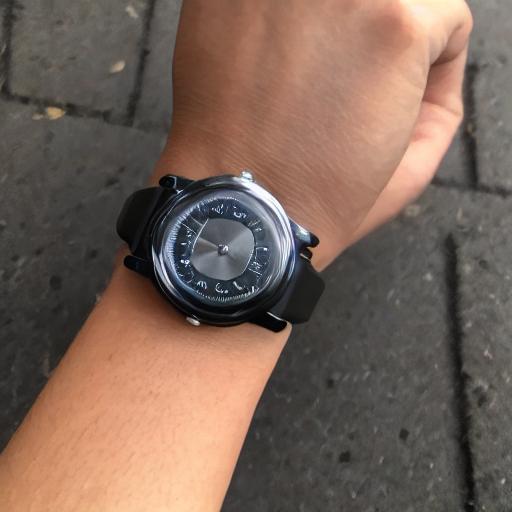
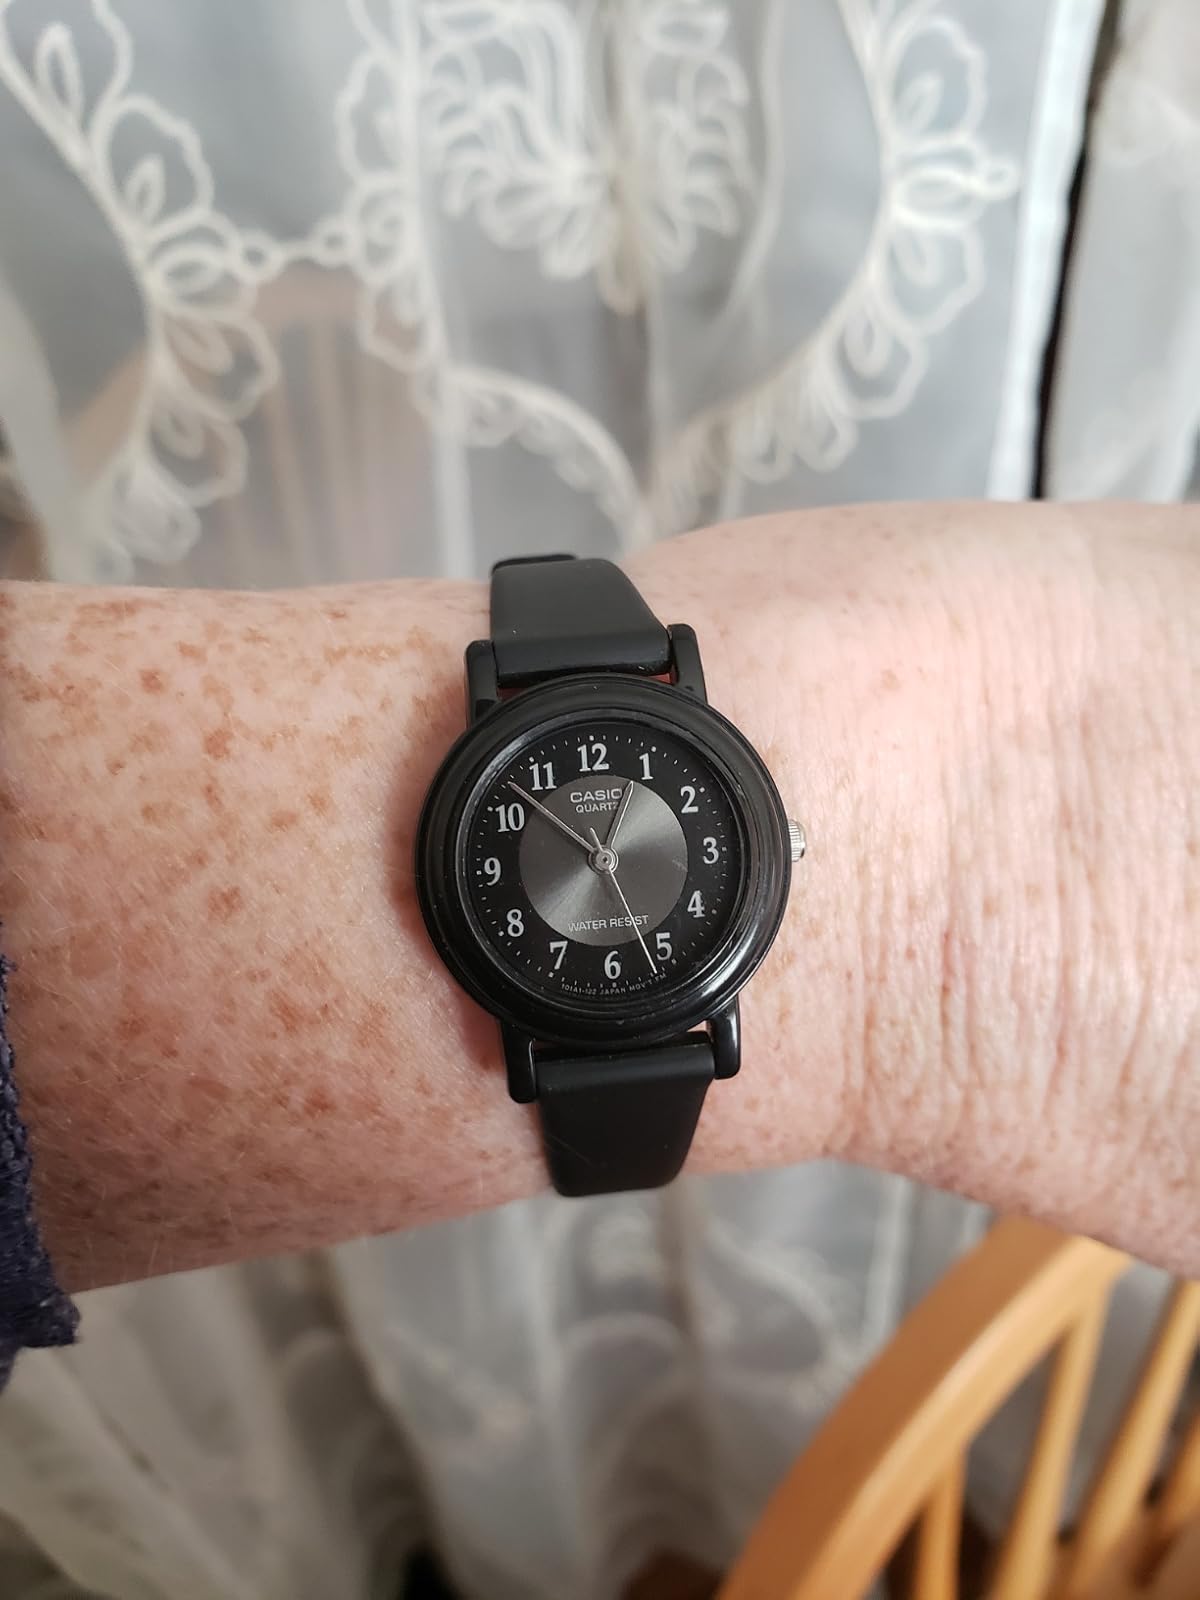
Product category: accessories_watch
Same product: no